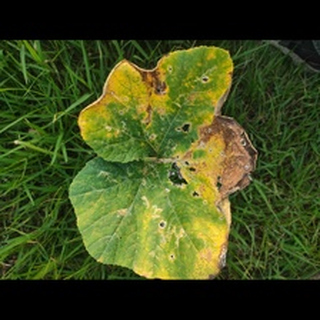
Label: pumpkin_downy_mildew